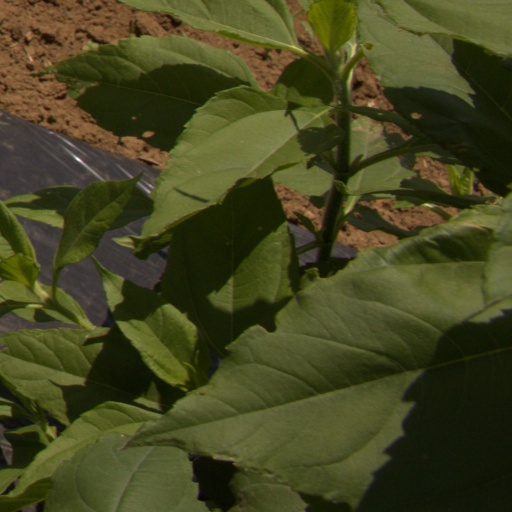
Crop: Jerusalem artichoke